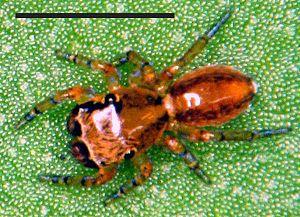
Neonella est un genre d'araignées aranéomorphes de la famille des Salticidae.